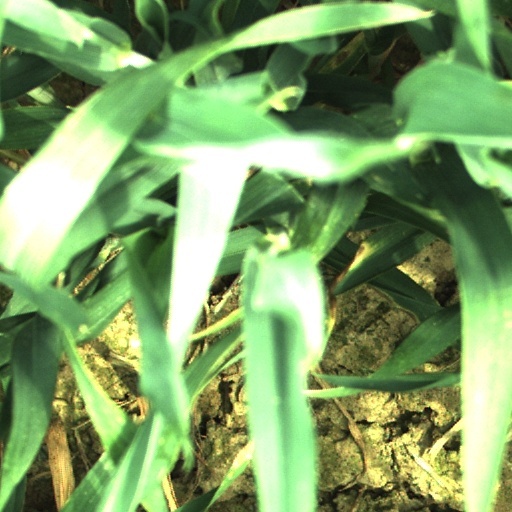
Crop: wheat